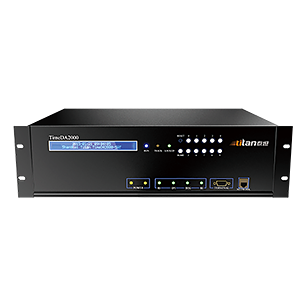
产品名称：多功能同步时钟-TimeDA2000
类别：高精度授时
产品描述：TimeDA2000通过模块化设计，可以满足不同用户的需要，灵活配置成各种时钟设备。支持北斗二代和IEEE1588（PTP）输入。特别适合作为电信级多路输出的NTP、PTP服务器，可处理大容量的NTP、PTP请求，提供纳秒级NTP、PTP服务。